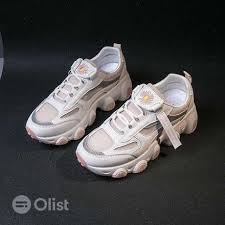
Waste category: shoes